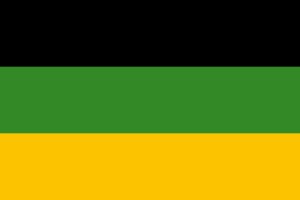
Sachsen-Weimar-Eisenach
Flag
Sachsen-Weimar-Eisenach eller Storhertugdømmet Sachsen var et hertugdømme, som blev oprettet i 1809. Dette skete, da hertugdømmerne Sachsen-Weimar og Sachsen-Eisenach blev lagt sammen til én stat. I forvejen havde de to lande været i personalunion siden 1741. Allerede i 1815 blev staten til et storhertugdømme. Storfyrstendømmet nedlagdes med kejserrigets ophør, og siden Weimarrepublikken indgår området i delstaten Thüringen.